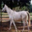
Label: horse